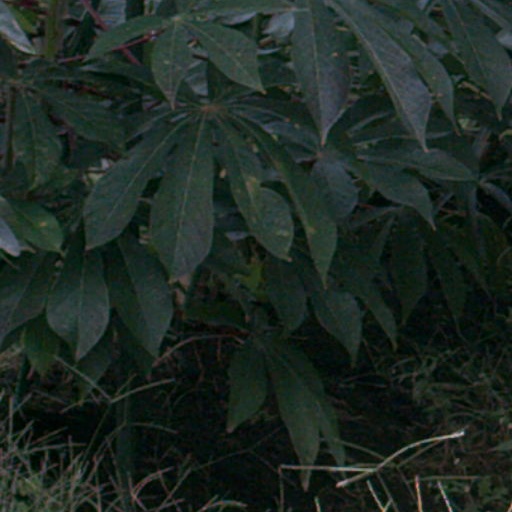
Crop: cassava